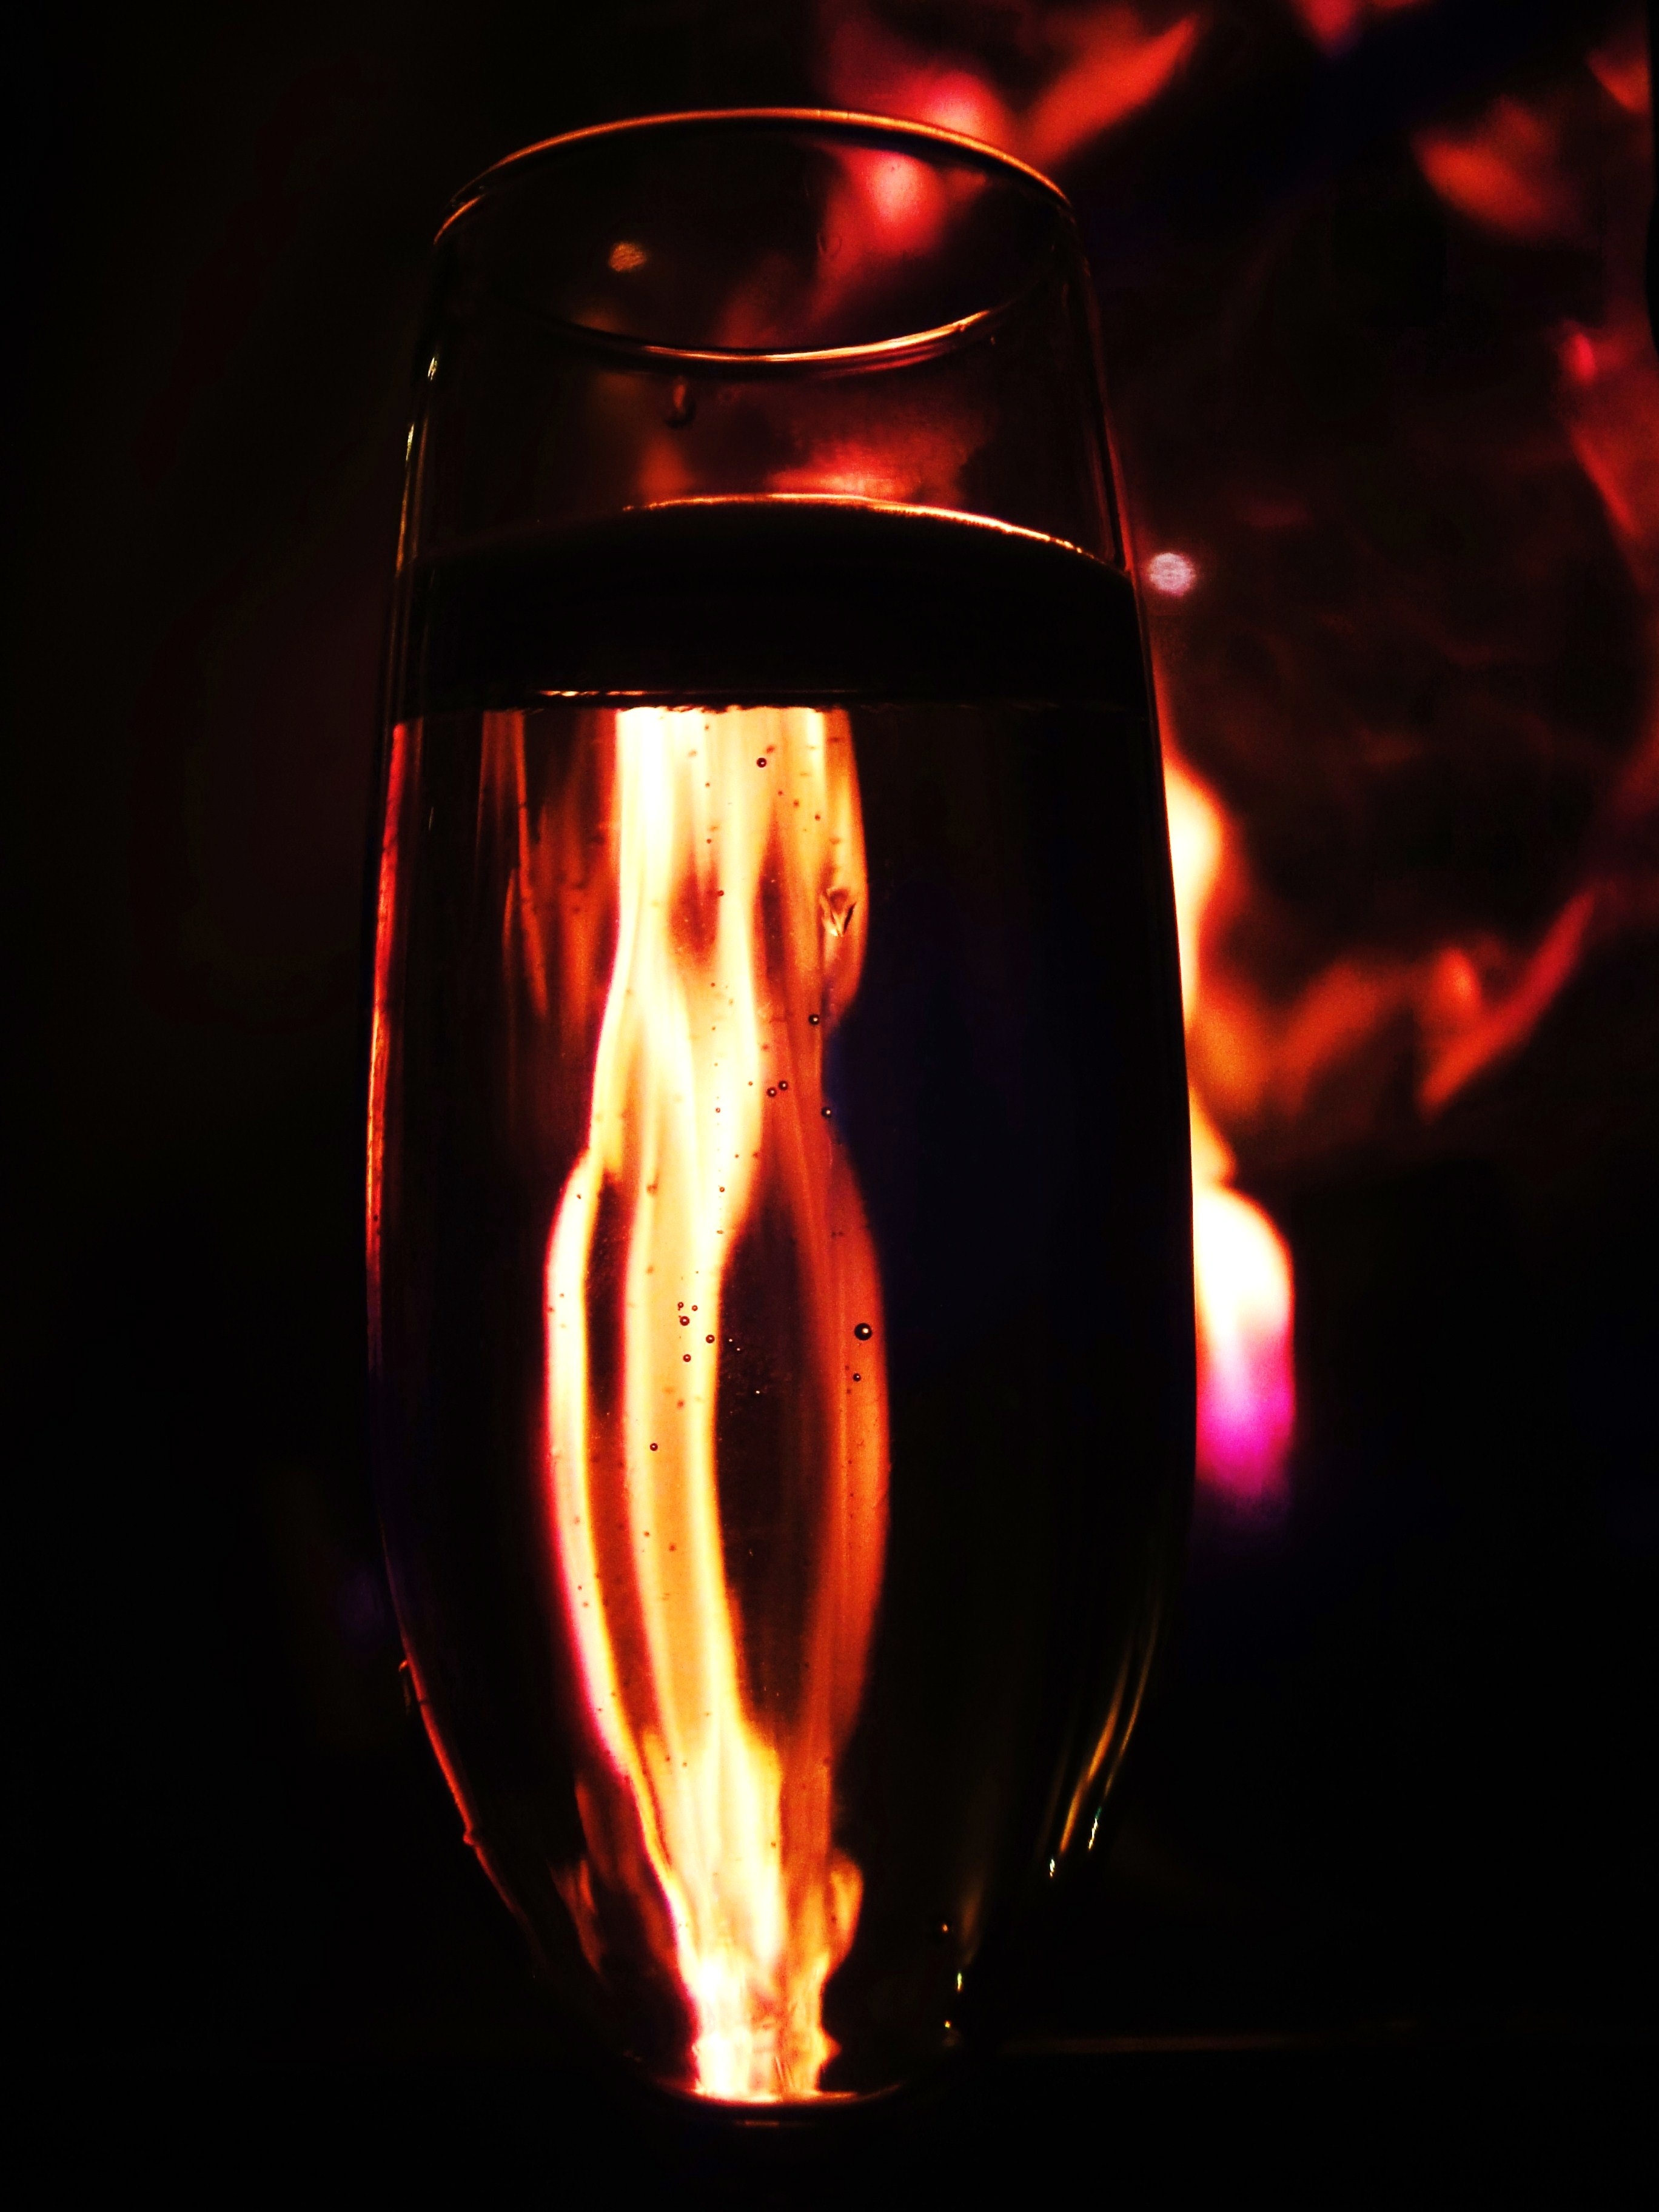
light, wine, night, glass, dark, red, flame, fire, romantic, cozy, fireplace, beverage, drink, darkness, lighting, heat, alcohol, alcoholic, burning